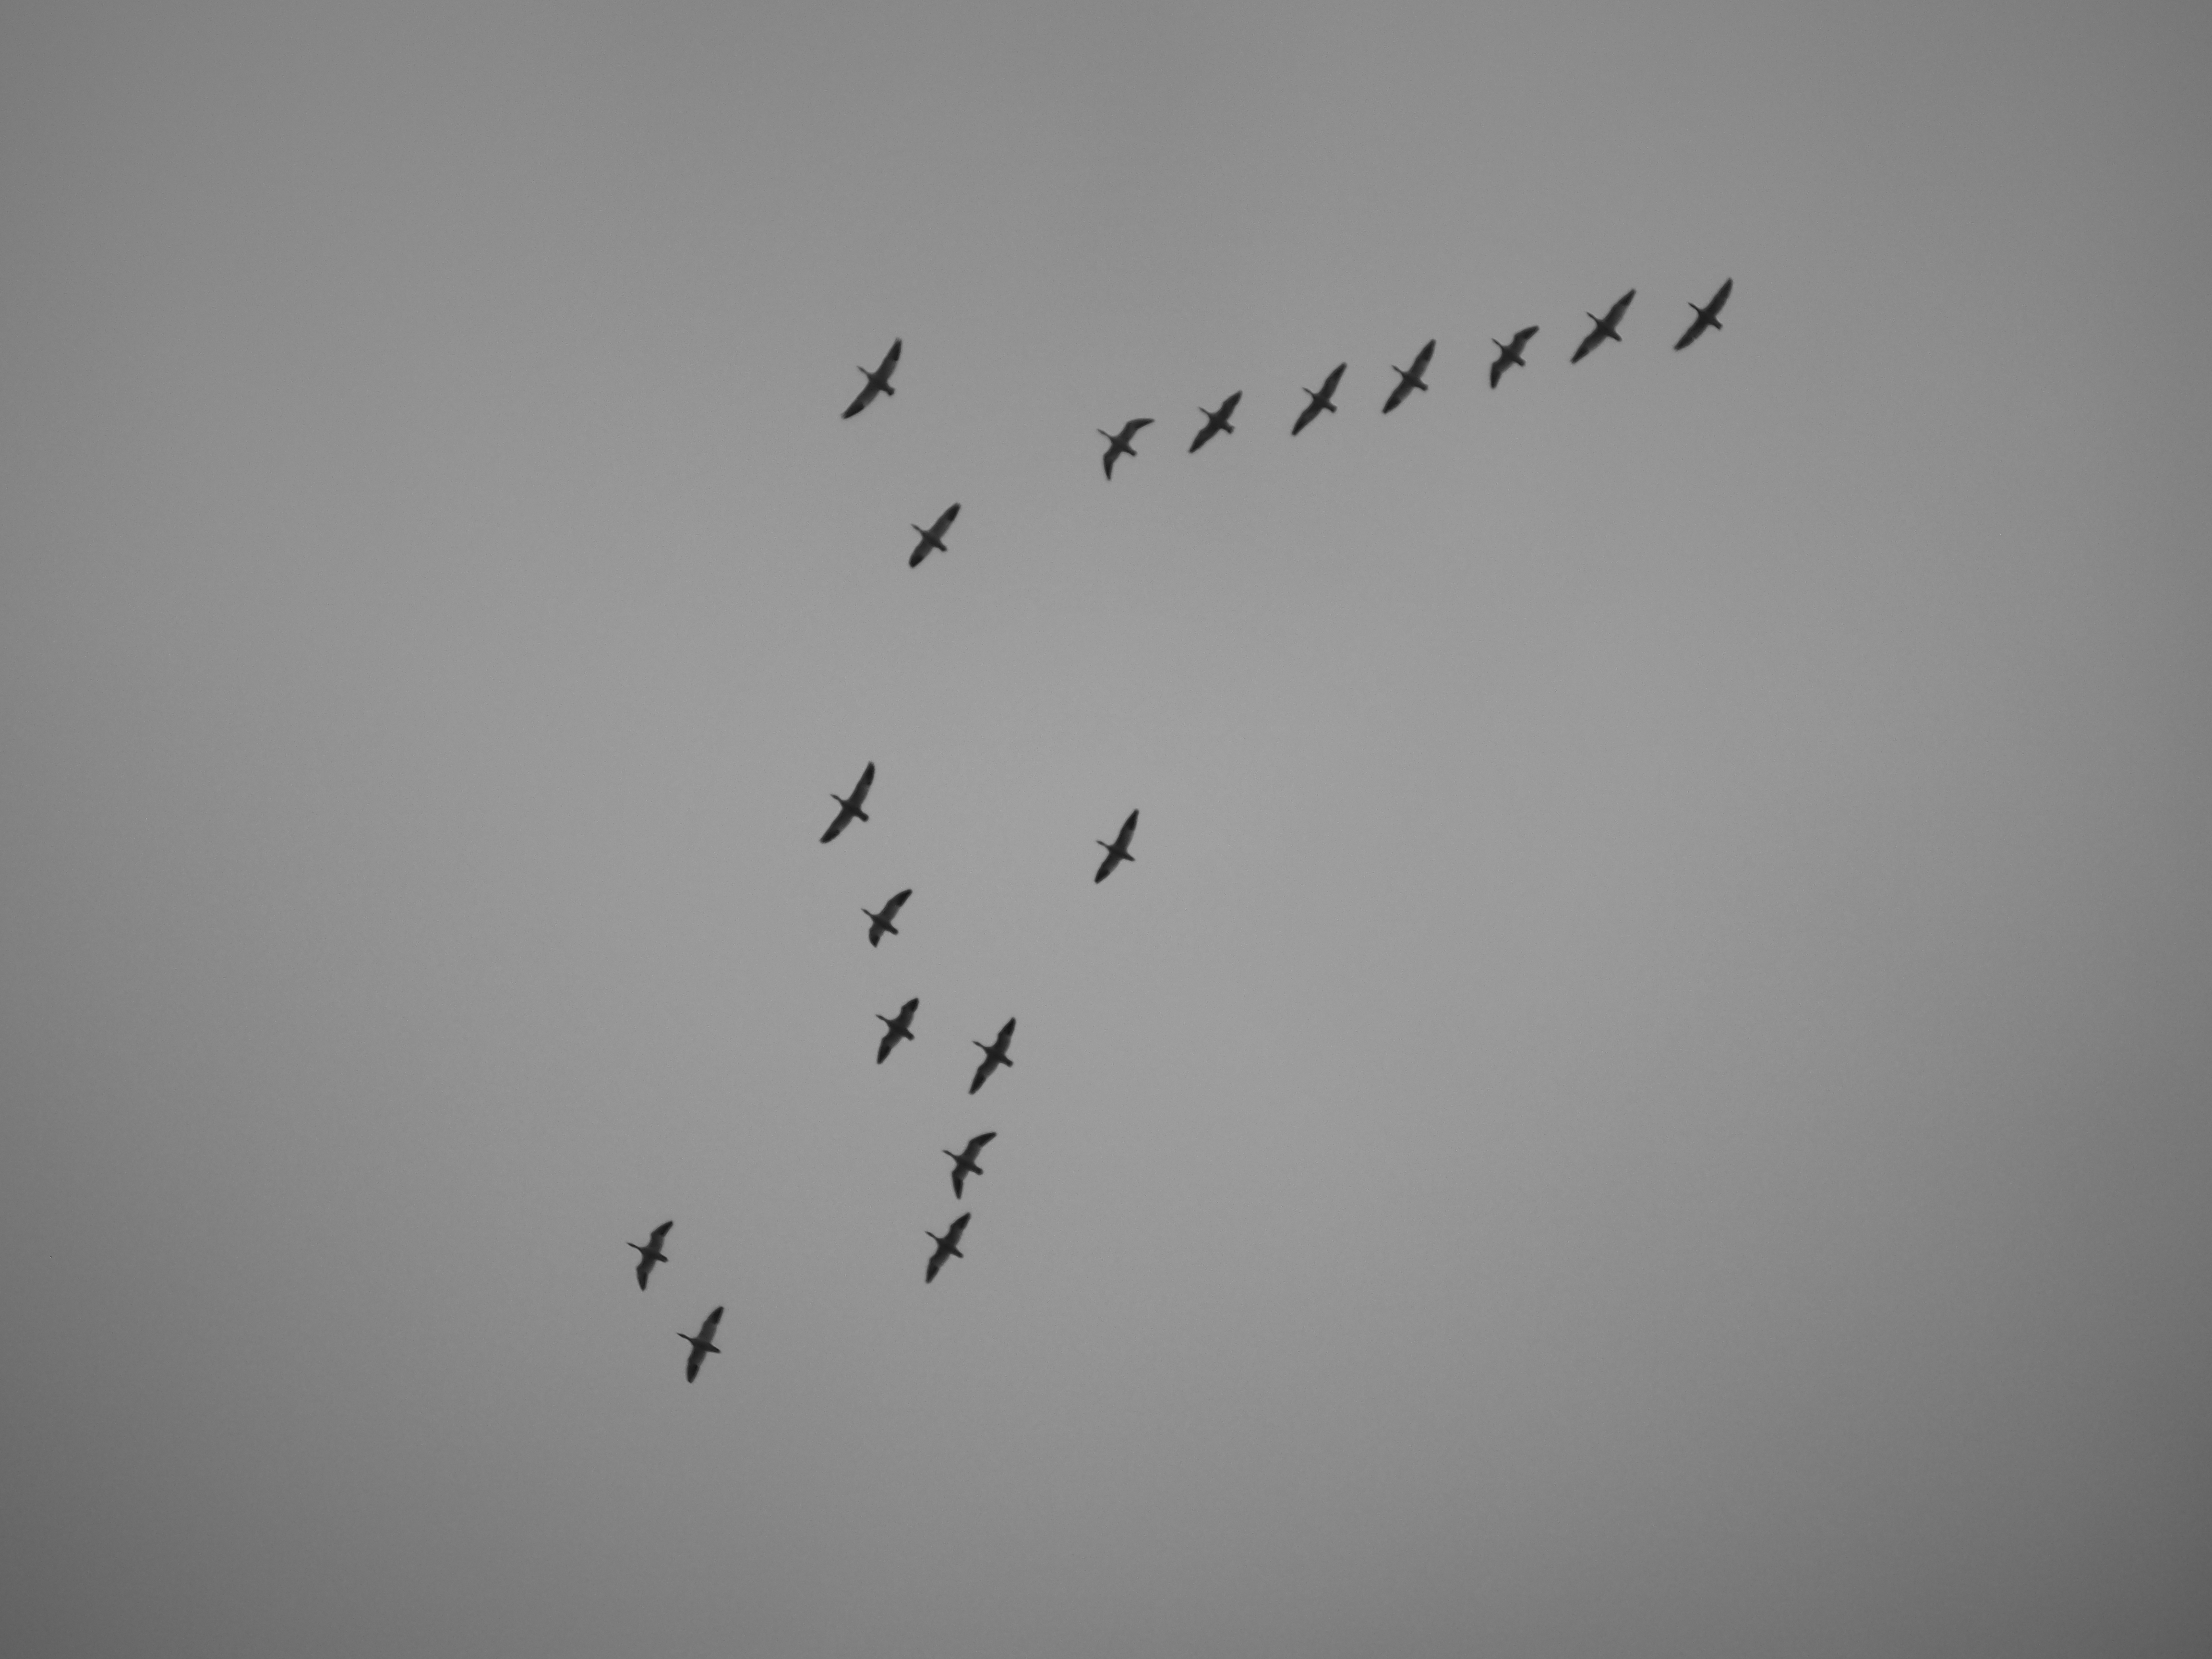
bird, wing, black and white, white, flock, line, monochrome, birds, geese, canadiangeese, shape, flyby, canadageese, bird migration, monochrome photography, animal migration